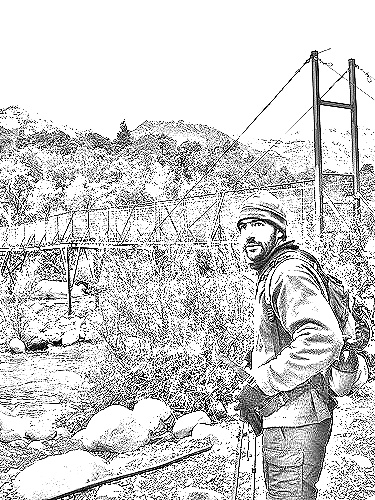
Portrait style: Sketch Portrait